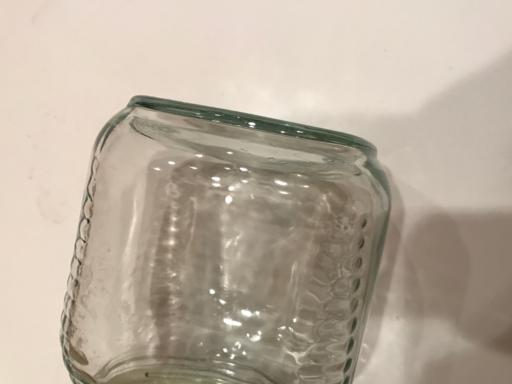
Waste category: glass